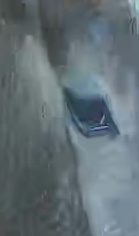
Face region: eyes (orbital_tightening_and_eye_area)
Pain indicator: moderately_present